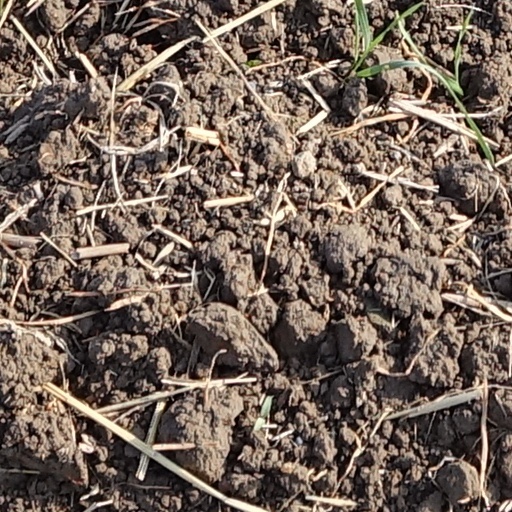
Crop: wheat